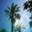
Label: palm_tree